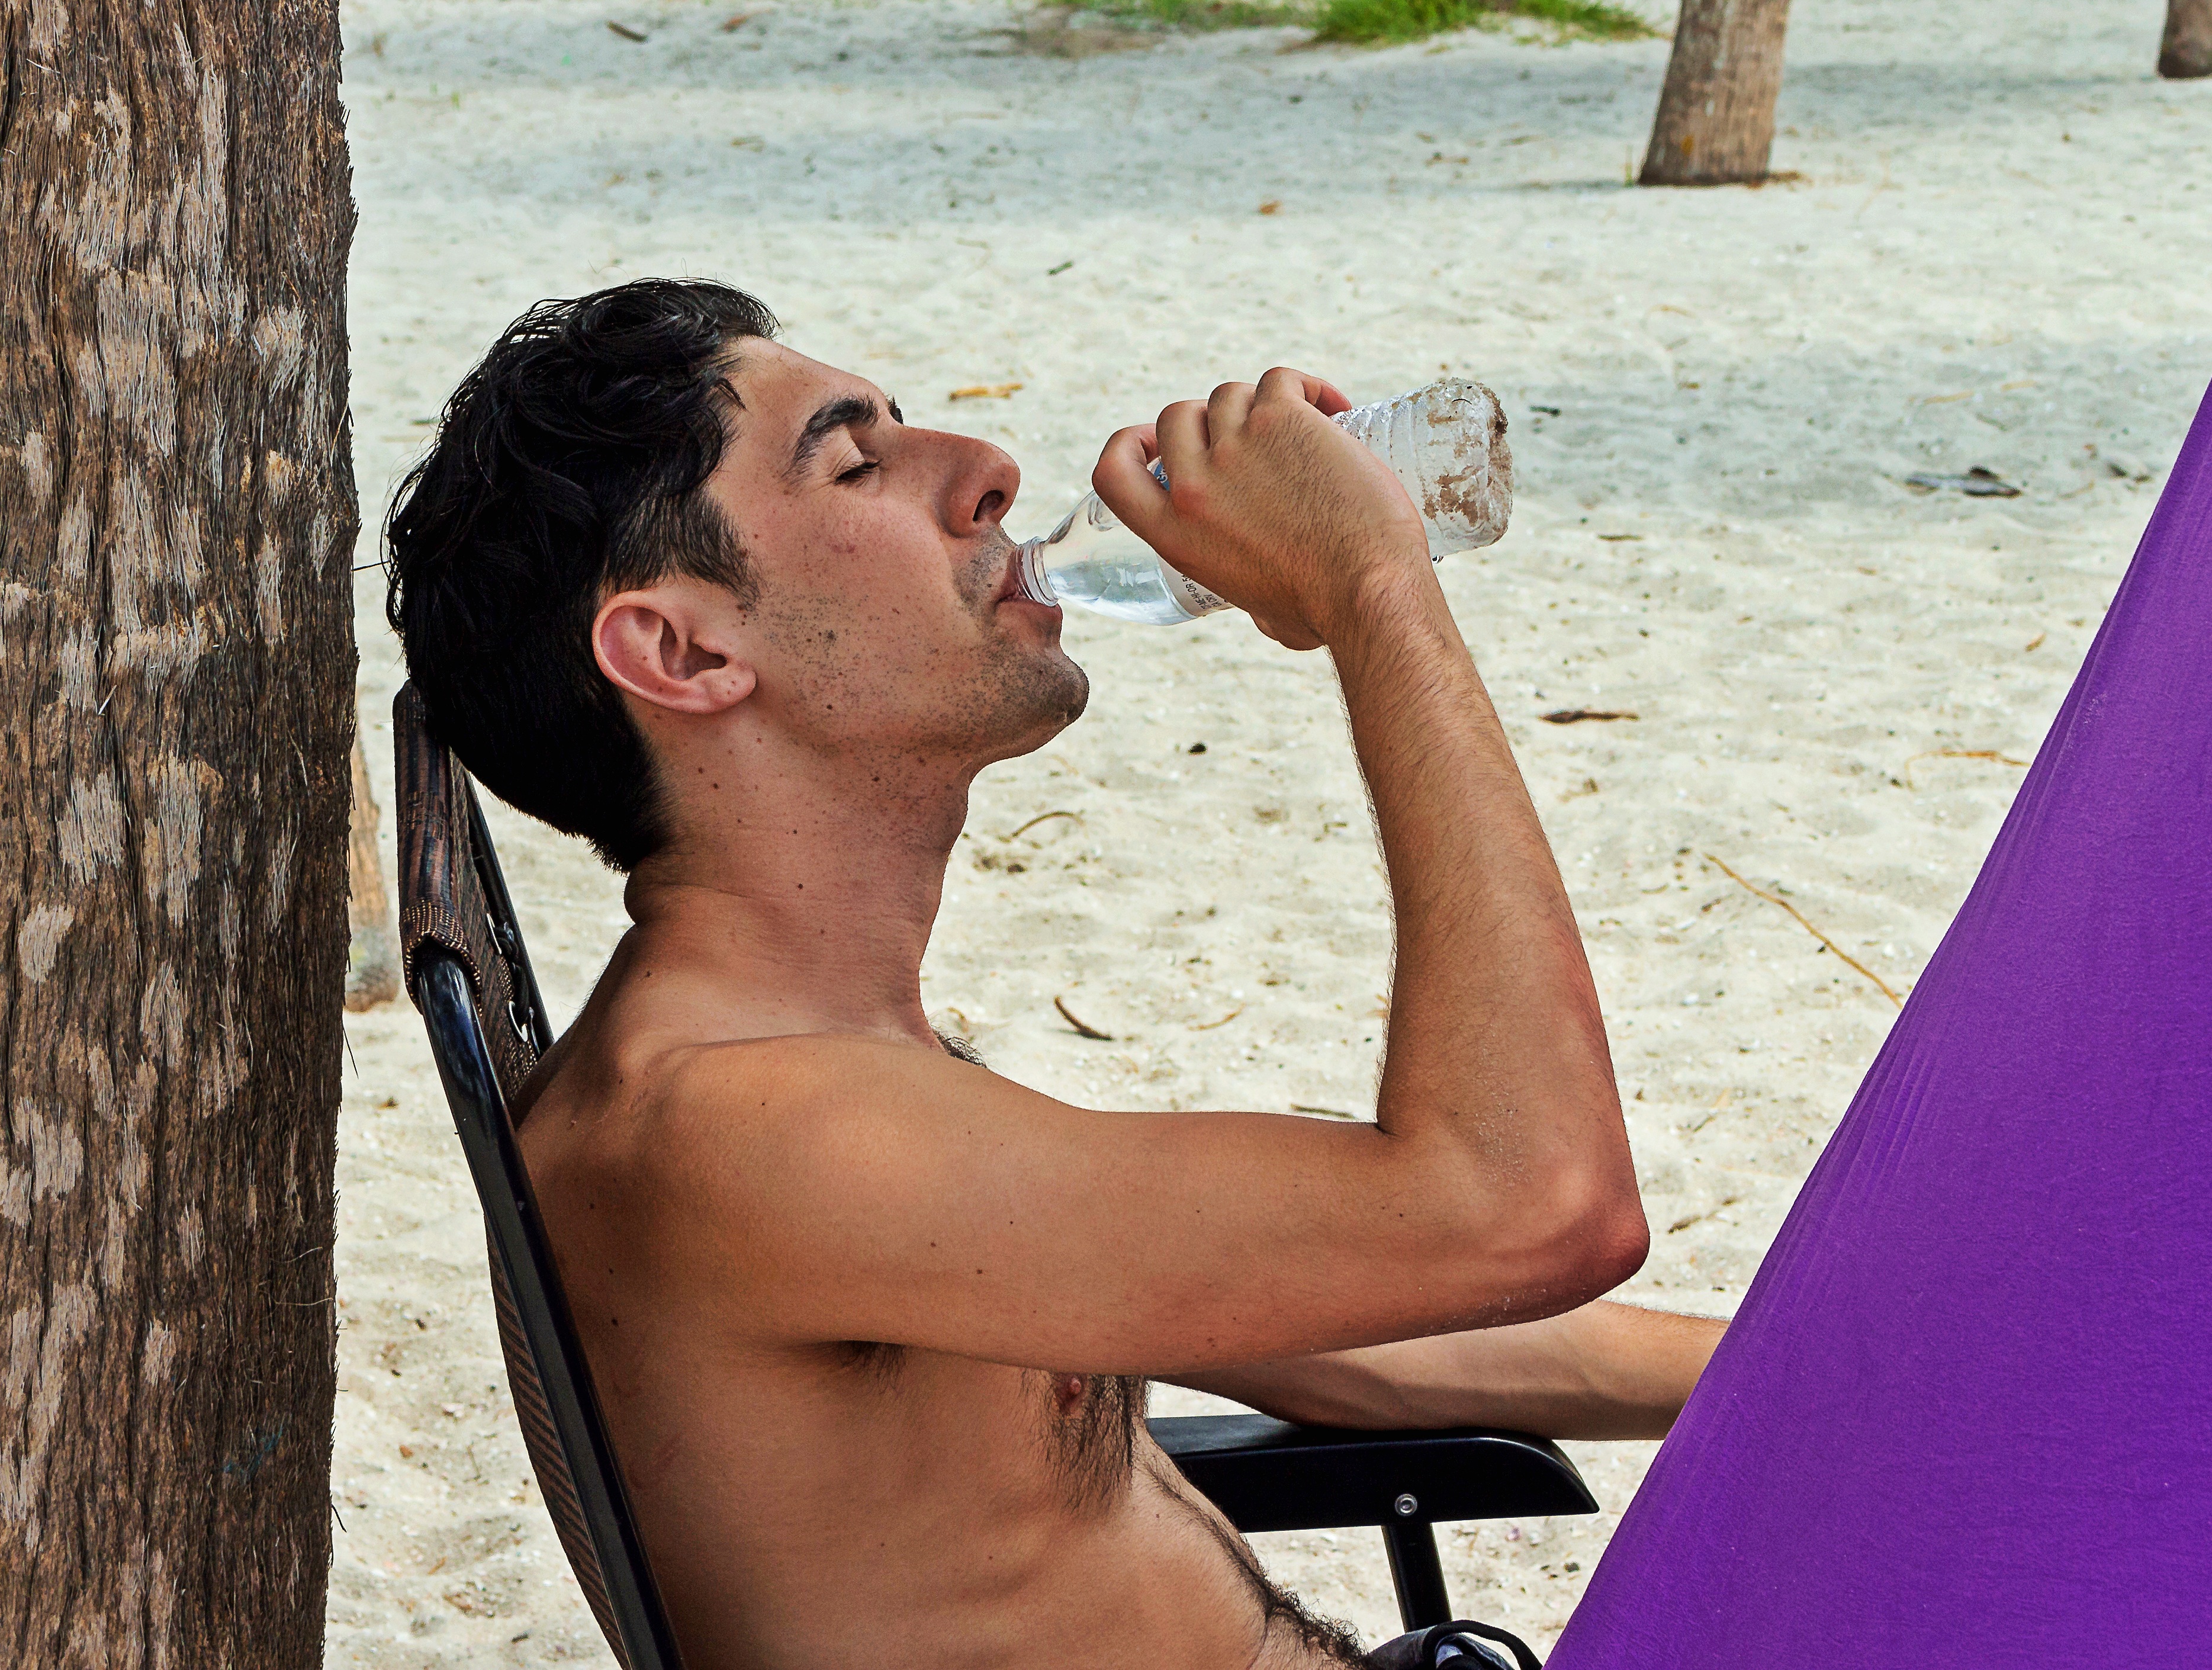
hand, man, beach, person, girl, woman, hair, male, leg, model, romance, drink, healthy, hairstyle, muscle, thirsty, mouth, human body, interaction, photo shoot, drink water, sense, hydration, human action